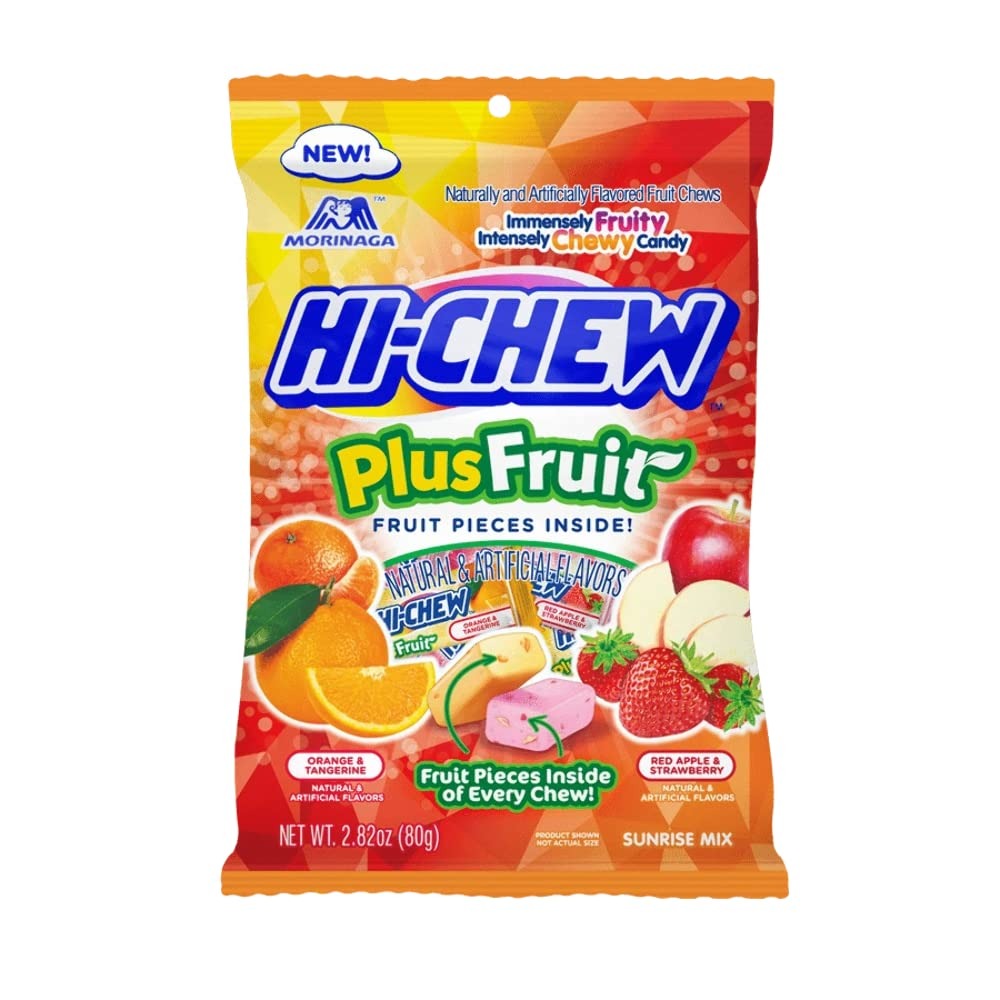
Item Name: Hi-Chew Chewy Candy, 2.82 Oz
Bullet Point 1: Fruit pieces inside
Bullet Point 2: Tangerine and orange, apple and strawberry
Value: 2.82
Unit: Ounce

Price: 7.63